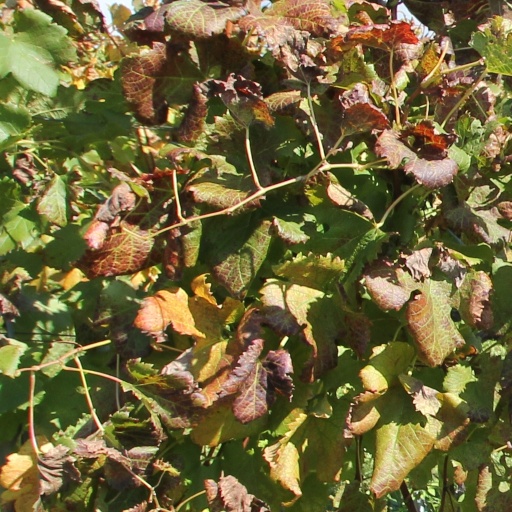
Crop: grape